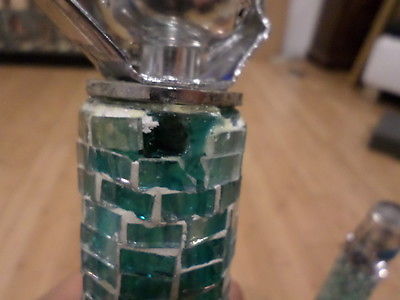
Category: lamp